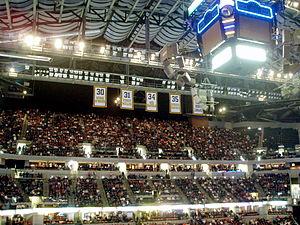
Comme dans beaucoup de sports américains, les franchises de la NBA ont l'habitude de retirer les maillots des joueurs ayant marqué leur histoire.